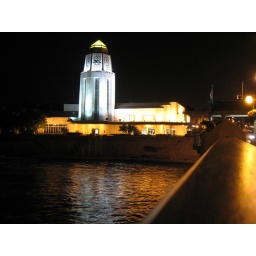
Interesting lit up building on the east bank of the Fox river in St. Charles